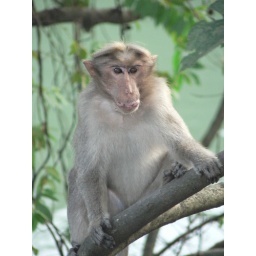
A monkey on tree by the road to Thenmala Dam.